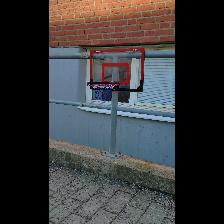
Label: NonHuman